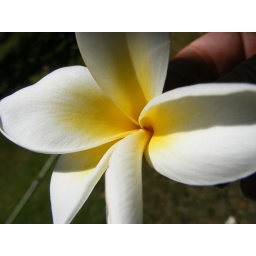
we have 2 different trees in our garden. This is the white and yellow one